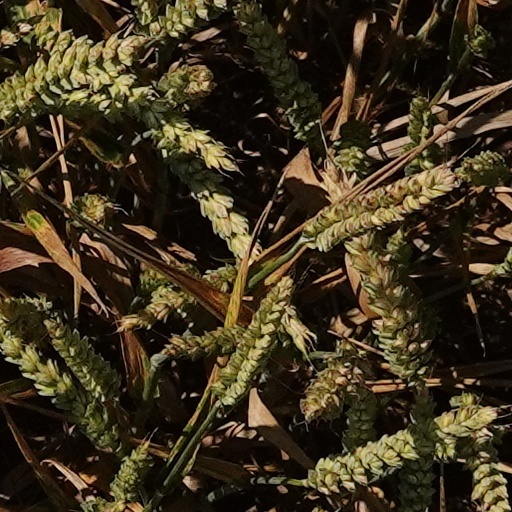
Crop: wheat